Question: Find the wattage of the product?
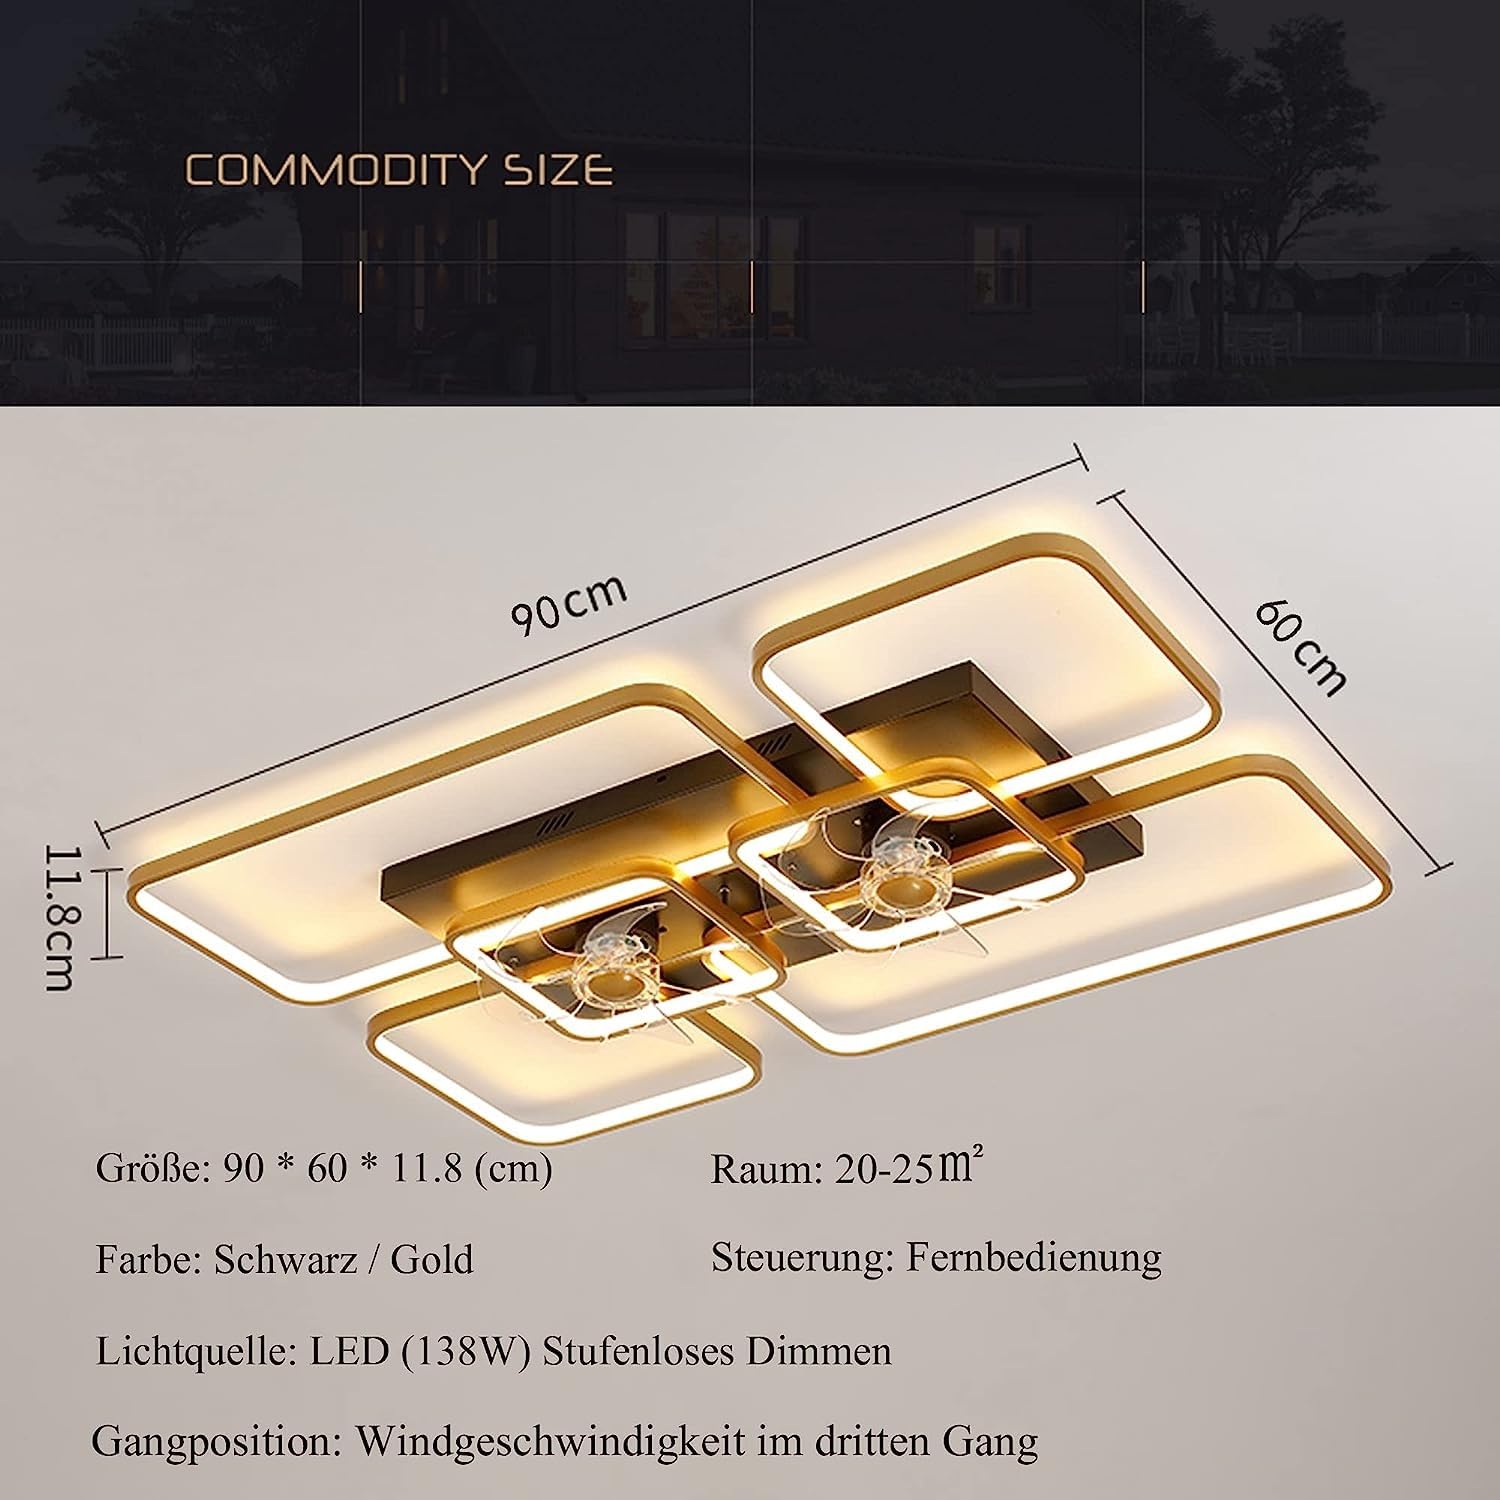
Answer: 138.0 watt